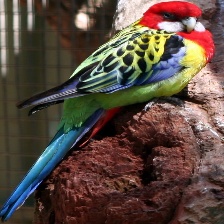
Species: EASTERN ROSELLA
Scientific name: PLATYCERCUS EXIMIUS